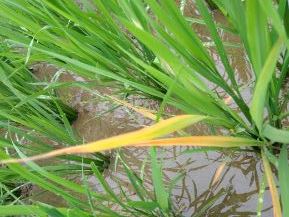
Disease: Tungro